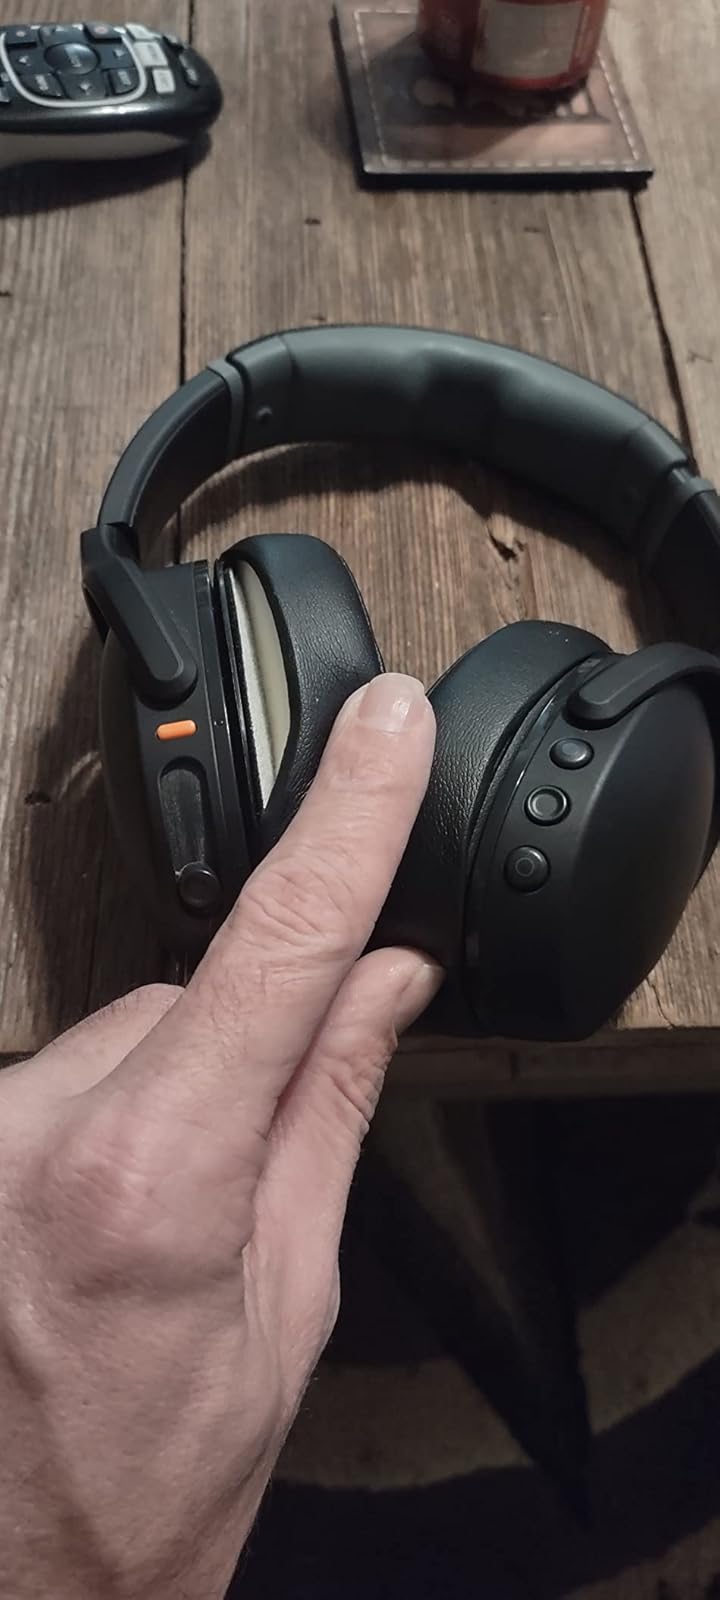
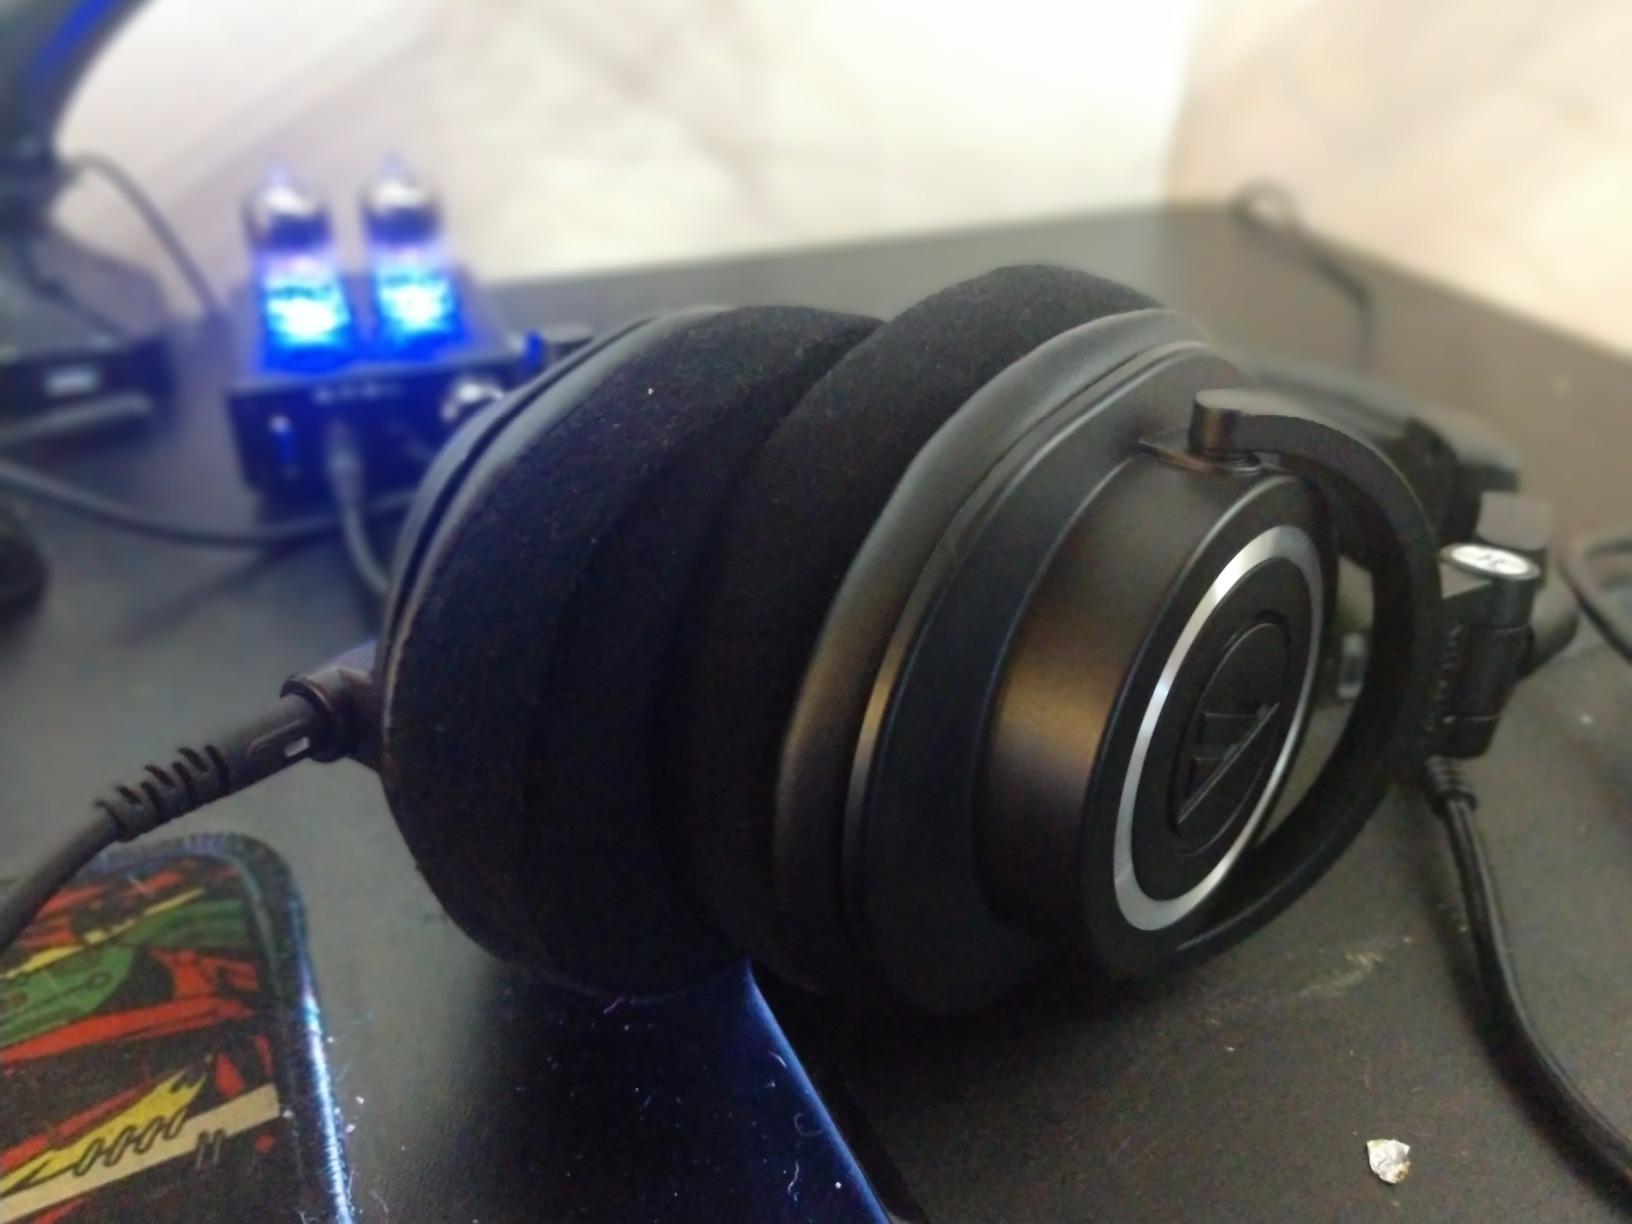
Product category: headphones
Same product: no